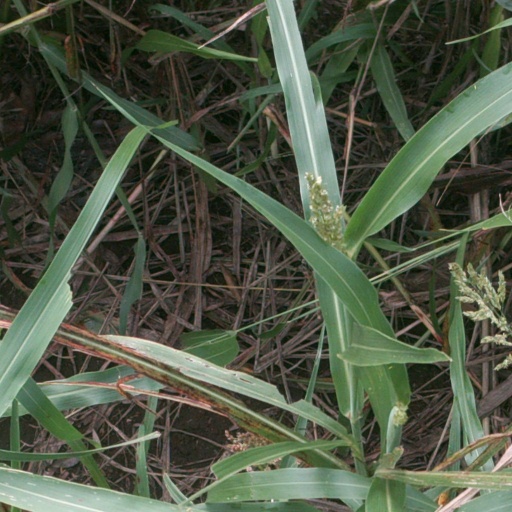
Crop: sorghum